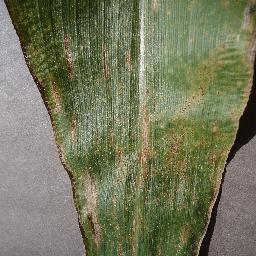
Label: Corn___Cercospora_leaf_spot Gray_leaf_spot